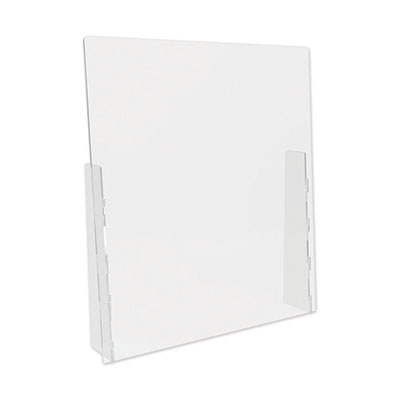
deflecto® Counter Top Barrier, 31.75" x 6" x 36", Polycarbonate, Clear, 2/Carton
Protect employees/customers and promote social distancing by providing a barrier for those who work with the public or near others. Our countertop safety barriers provide physical separation to help maintain social distance and offer a durable, clear view and flexible design for a variety of uses. Full Shield. Color(s): Clear; Overall Width: 31.75"; Overall Depth: 6"; Overall Height: 36". Provides added protection from respiratory droplets for both the customer and employee. Freestanding, easy to move and reposition in a variety of countertop settings. Durable. Item Number: DEFPBCTPC3136F GTIN: 00079916023601 Shipping Dimensions | Width: 40 in. Height: 3 in. Length: 36 in. Weight: 21.36 lbs. Light assembly is required.
Brand: DEFLECTO CORPORATION
Category: Business & Industrial > Food Service > Sneeze Guards